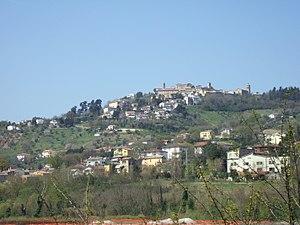
Castelplanio est une commune italienne d'environ 3 400 habitants, située dans la province d'Ancône, dans la région Marches, en Italie centrale.